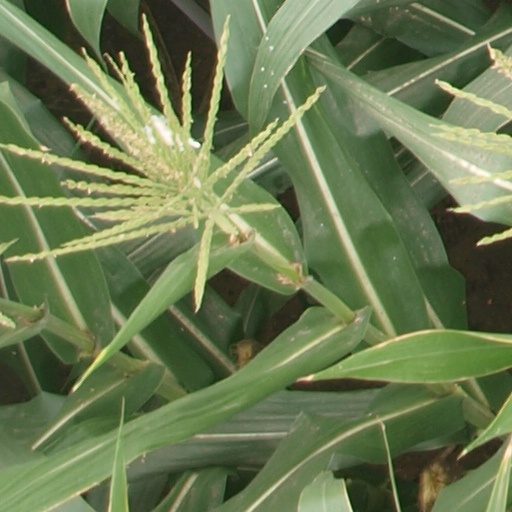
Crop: maize; corn